Julius Caesar

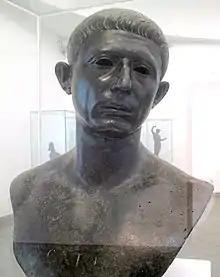
Bronze bust of Cato, Caesar's principal opponent in the Catilinarian debate and also a personal enemy. Cato may have been responsible for the law requiring declarations of candidacy in person within the .

Four years after his aunt Julia's funeral, in 65 BC, Caesar served as curule aedile and staged lavish games that won him further attention and popular support. He also restored the trophies won by Marius, and taken down by Sulla, over Jugurtha and the Cimbri. According to Plutarch's narrative, the trophies were restored overnight to the applause and tears of joy of the onlookers; however, any sudden and secret restoration of this sort would not have been possible – architects, restorers, and other workmen would have to have been hired and paid for – nor would it have been likely that the work could have been done in a single night. It is more likely that Caesar was merely restoring his family's public monuments – consistent with standard aristocratic practice and the virtue of – and, over objections from Catulus, these actions were broadly supported by the Senate.